Volkswagen Passat

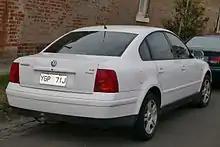
Volkswagen Passat B5 sedan (Australia)

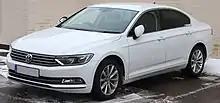
Volkswagen Passat (B8) SE Business TDi sedan

The B3 Passat was heavily facelifted in 1993, and despite being designated B4, it was not an all-new model. The facelift revised external body panels except for the roof and glasshouse, with most obvious exterior change seeing the reintroduction of a grille to match the style of the other same-generation Volkswagen models of the era, such as the Mk3 Golf and Jetta. The interior was mildly updated and included safety equipment, such as dual front airbags and seat belt pretensioners, although the basic dashboard design remained unchanged. The grille was introduced to give the front end a more aggressive appearance, as the previous model looked too 'passive'.